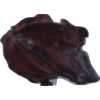
Label: carambola